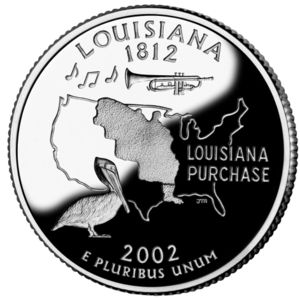
Louisiana (stat) / Økonomi
Louisiana på kvartdollar
Louisiana er en amerikansk delstat. Statens hovedstad er Baton Rouge, mens New Orleans er den største by. I 2006 var indbyggertallet i Louisiana 4,3 millioner. Staten har både engelsk og fransk som administrative sprog. De fransktalende kaldes cajuns, og er berømte for deres specielle mad og musik, cajunmusik, og for de sortes vedkommende zydeco.